Patrick Chan

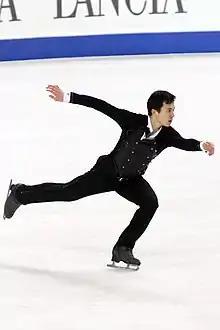
Chan at the 2010 World Championships

In July 2009, Chan landed a quad toe loop jump during a warm-up session at the 2009 Liberty Summer Competition. He did not land it in competition.